Edward Grey, 1st Viscount Grey of Fallodon

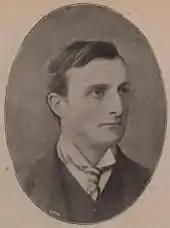
Grey in 1895

Prior to the Foreign Office vote on 28 March 1895, Grey asked Lord Kimberley, the new Foreign Secretary, for direction as to how he should answer any question about French activities in West Africa. According to Grey, Kimberley suggested "pretty firm language." In fact, West Africa was not mentioned, but when pressed on possible French activities in the Nile Valley Grey stated that a French expedition "would be an unfriendly act and would be so viewed by England." According to Grey the subsequent row both in Paris and in the Cabinet was made worse by the failure of "Hansard" to record that his statement referred explicitly to the Nile Valley and not to Africa in general. The statement was made before the dispatch of the Marchand Mission—indeed, he believed it might have actually provoked it—and as Grey admits did much to damage future Anglo-French relations.